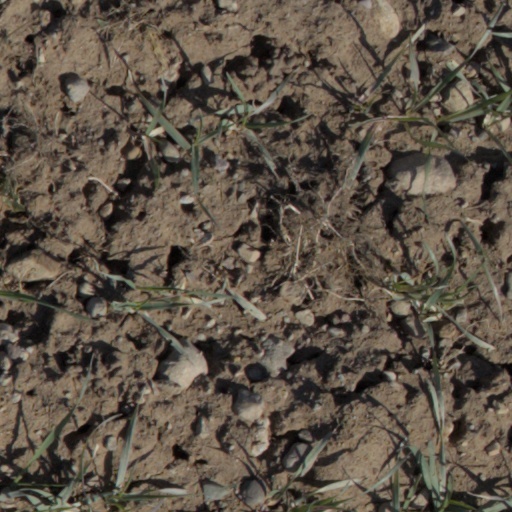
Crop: wheat